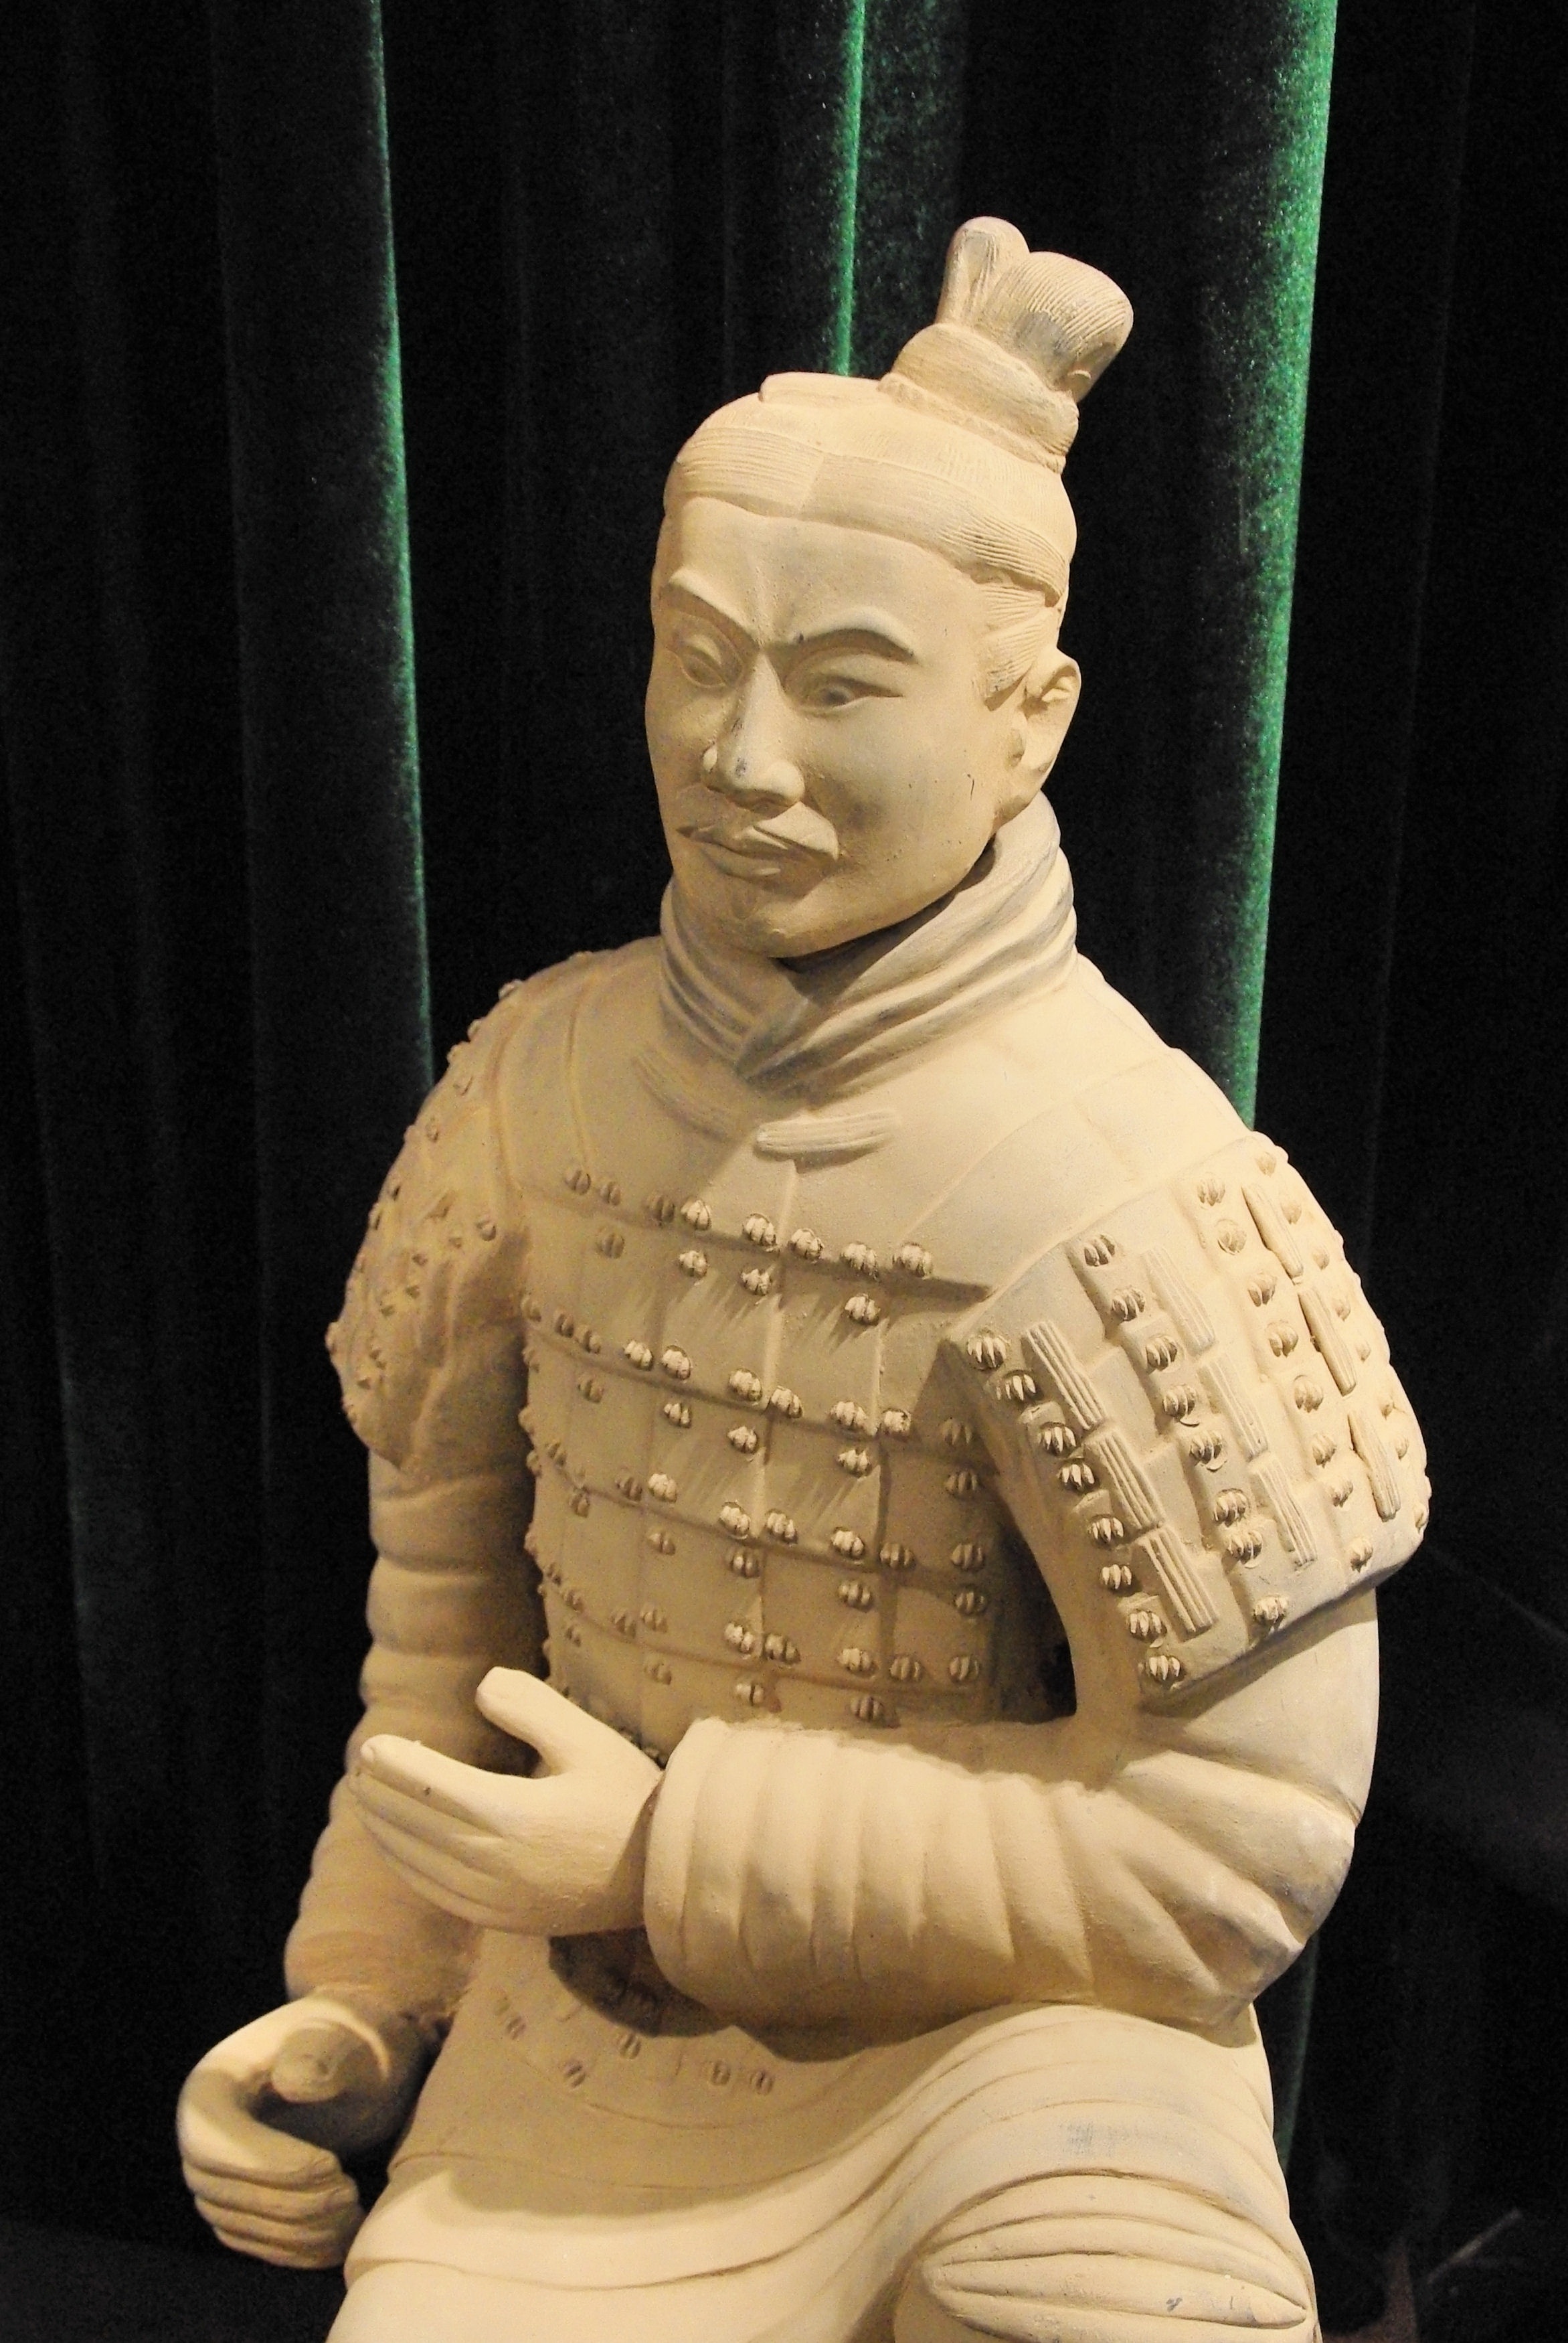
antique, monument, statue, army, sitting, captain, terracotta, sculpture, art, temple, carving, china, xian, ancient history, human positions